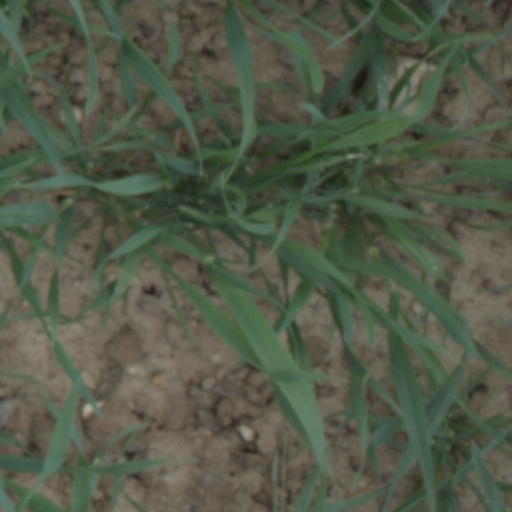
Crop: wheat